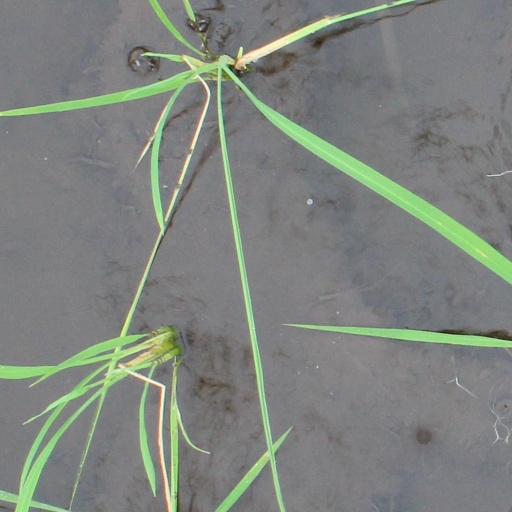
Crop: rice